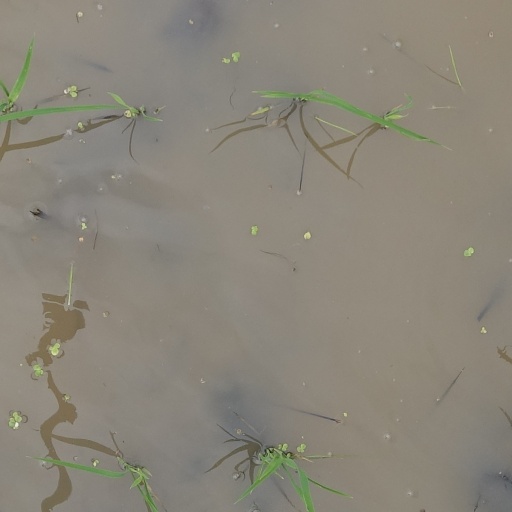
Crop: rice